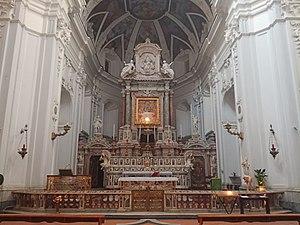
Cette liste des églises de Naples énumère essentiellement les structures d'intérêt historique et artistique construites dans la ville depuis la période paléochrétienne jusqu'au XIXᵉ siècle.
L'église Santa Maria di Costantinopoli est une église de Naples située via Santa Maria di Costantinopoli, dans le quartier San Lorenzo au cœur historique de la cité parthénopéenne. Elle dépend de l'archidiocèse de Naples. Elle est dédiée à la Vierge de Constantinople.